Blindfold Me

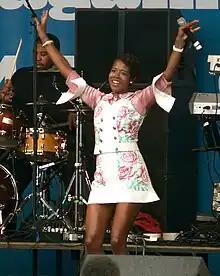
Some critics praised how "Blindfold Me" represented Kelis ("pictured in 2007") and her sexual personality.

"Blindfold Me" was cited by several critics as a highlight from "Kelis Was Here". "Slant Magazine"s Jonathan Keefe named it one of the best singles of 2006, humorously writing that Kelis and Nas singing about erotic asphyxiation and mummification would be enjoyable if those lyrics were coupled with a beat as good as "Blindfold Me". In a 2012 "Complex" listicle, Lauren Nostro described "Blindfold Me" as one of Sean Garrett's "classic records". Despite being critical of Kelis's rapping on the album, "PopMatters" Quentin B. Huff spotlighted "Blindfold Me" and "Aww Shit!" as instances where she "excels with her rhyme schemes". Steve Hands for "musicOMH" encouraged his readers to listen to both songs multiple times to understand "the subtle lights behind the braggy bushels".